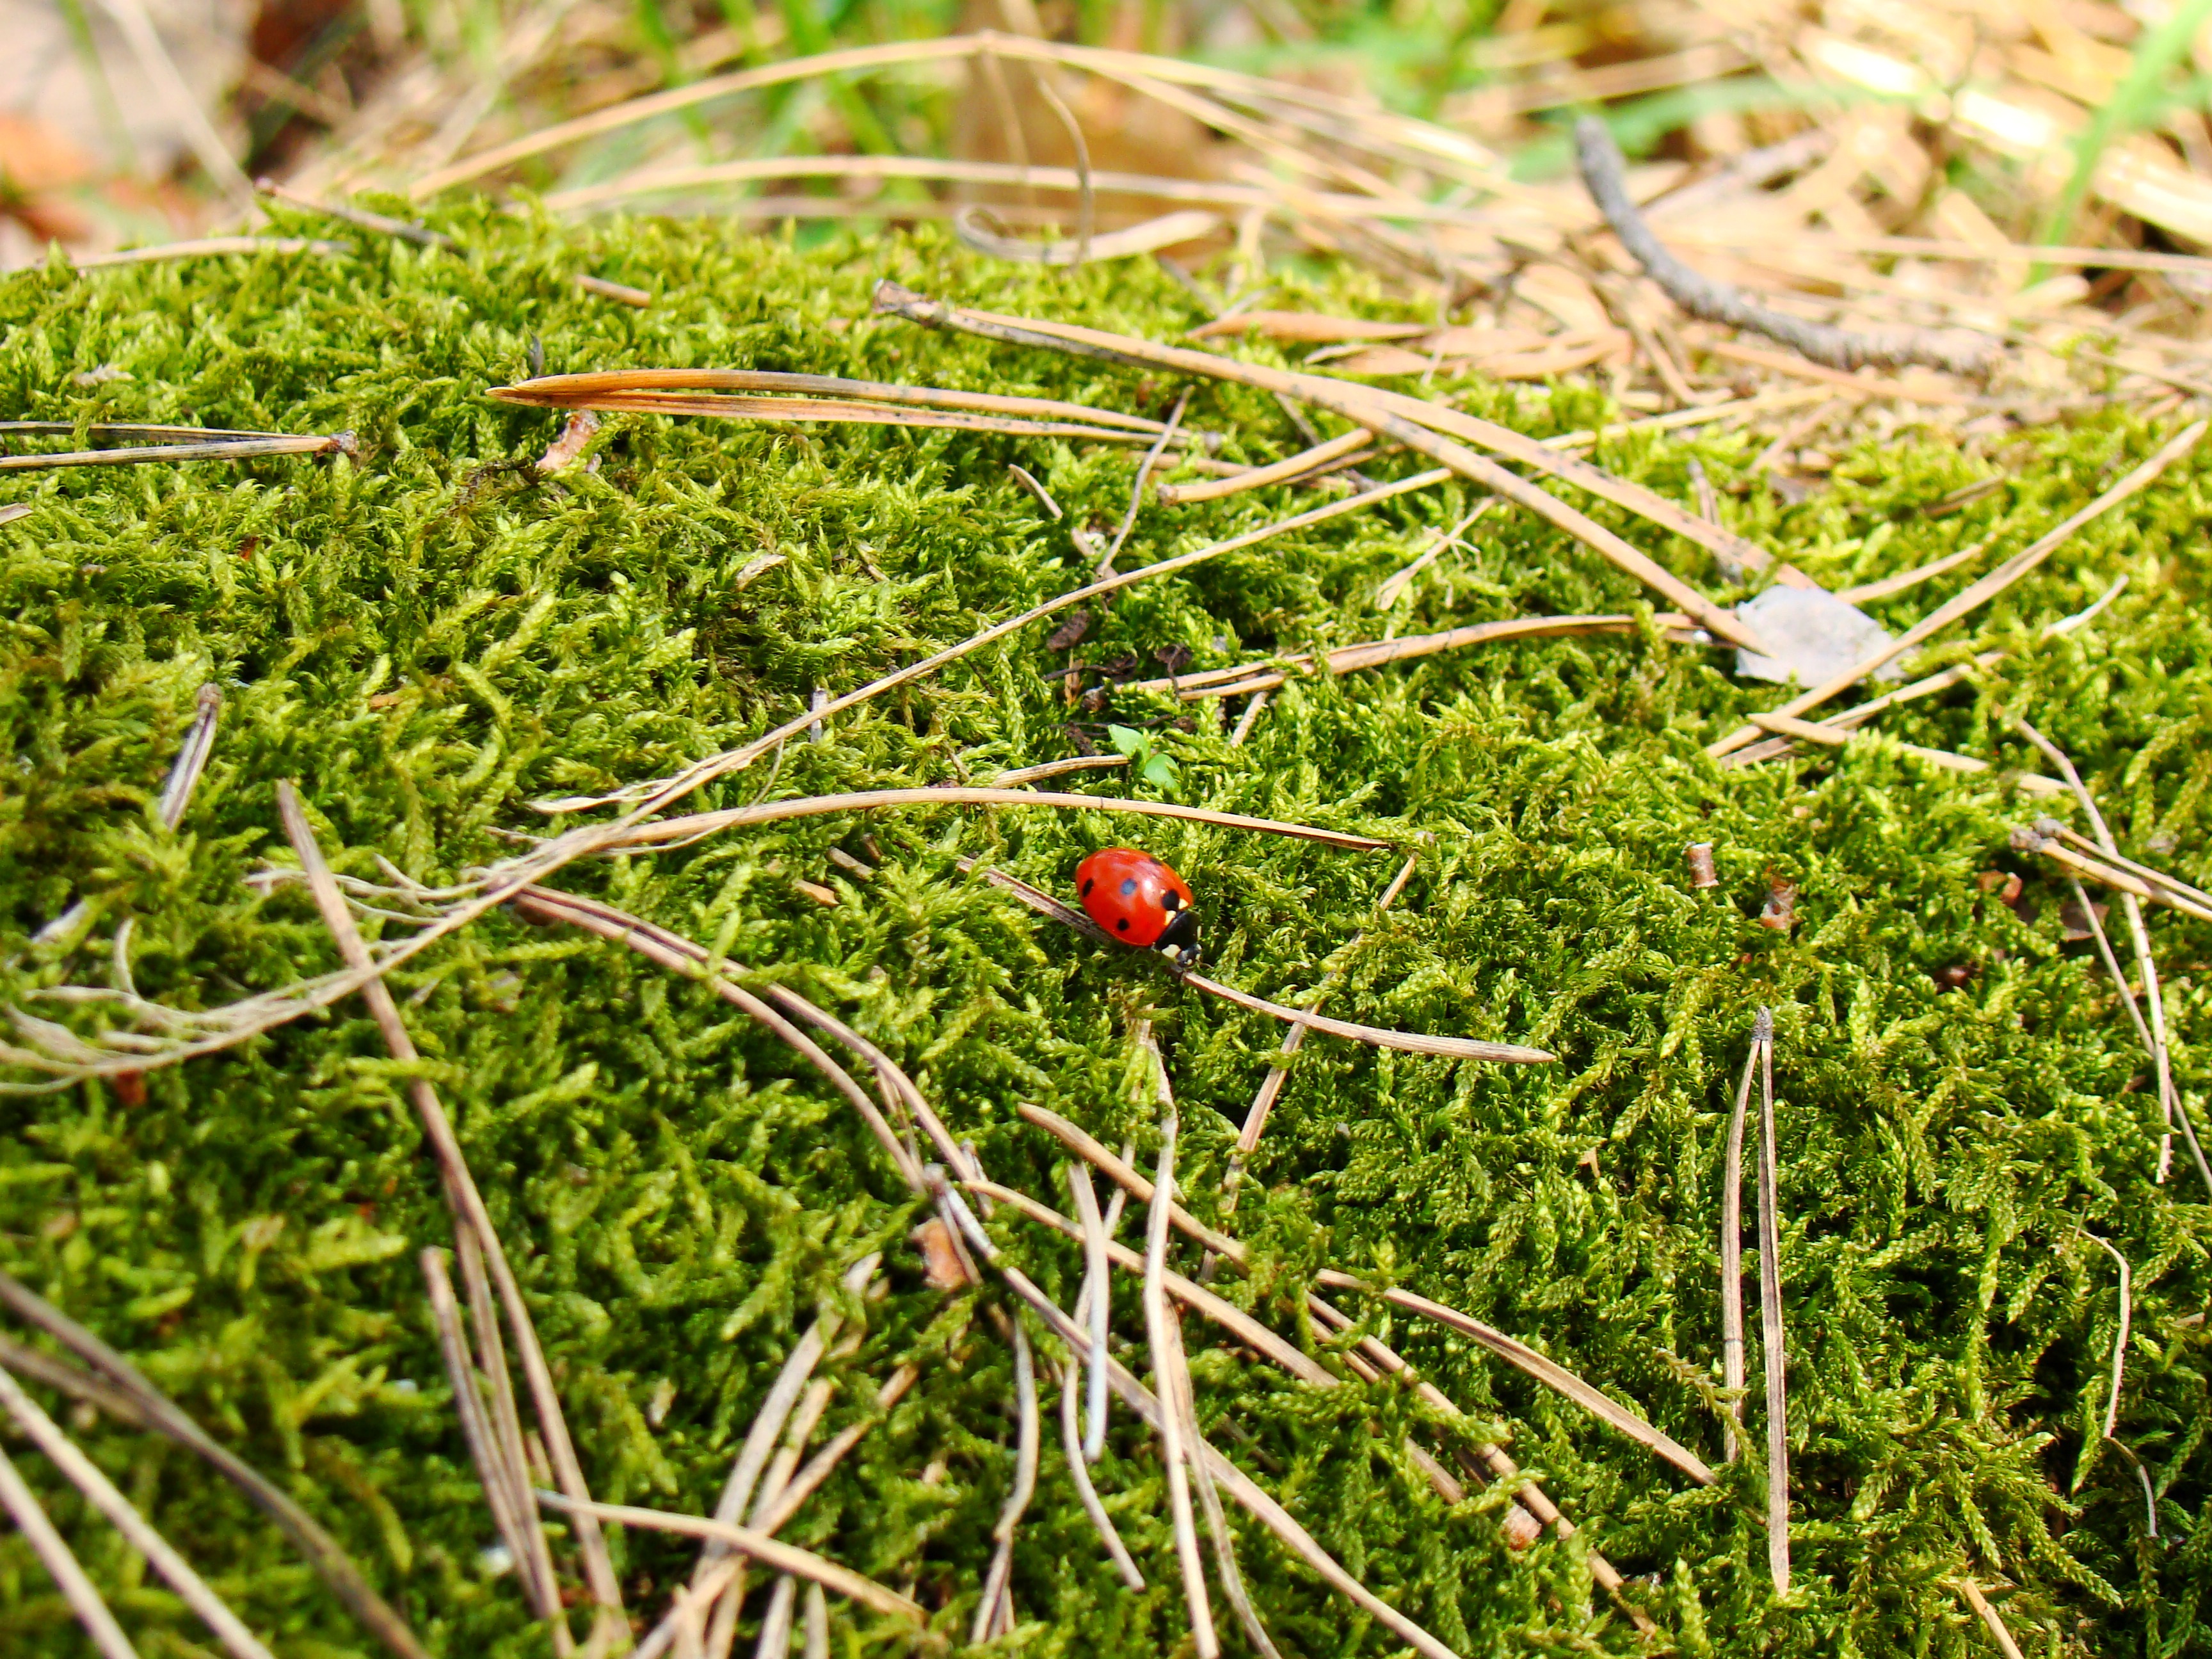
nature, grass, branch, plant, lawn, leaf, flower, summer, moss, green, produce, crop, insect, soil, botany, garden, closeup, flora, shrub, bright, insects, beetle, macro photography, greens, grass family, land plant